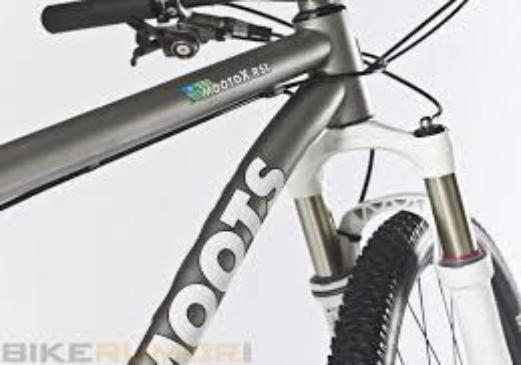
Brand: moots cycles
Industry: Transportation